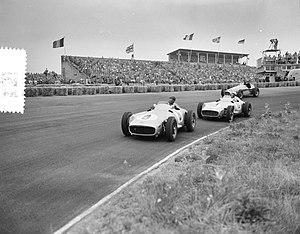
Le Grand Prix des Pays-Bas 1955, disputé sur le circuit de Zandvoort le 19 juin 1955, est la quarante-sixième épreuve du championnat du monde de Formule 1 courue depuis 1950 et la cinquième manche du championnat 1955.